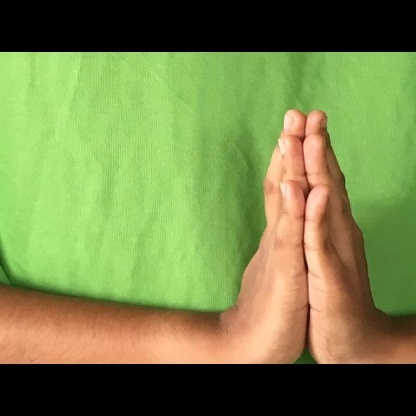
Mudra: Anjali